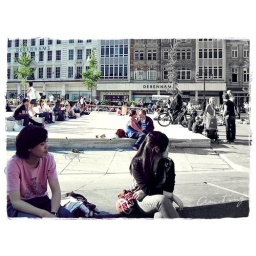
pink world of a 'lil boy in a black and white world of others.